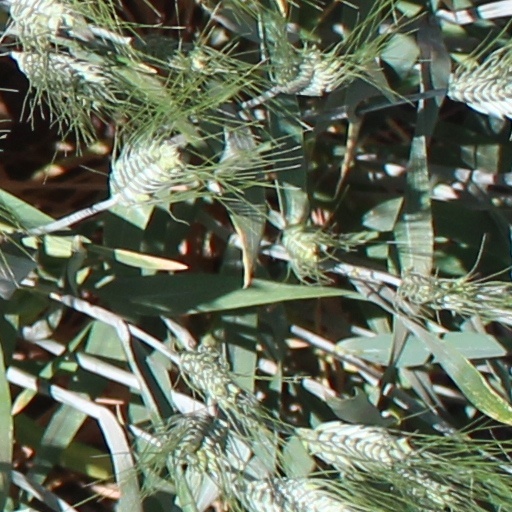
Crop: wheat